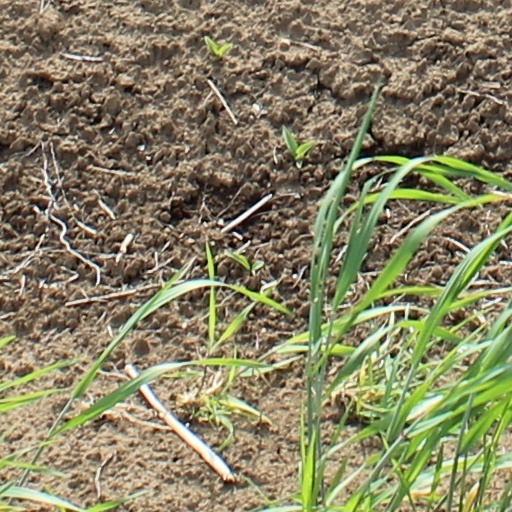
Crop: wheat